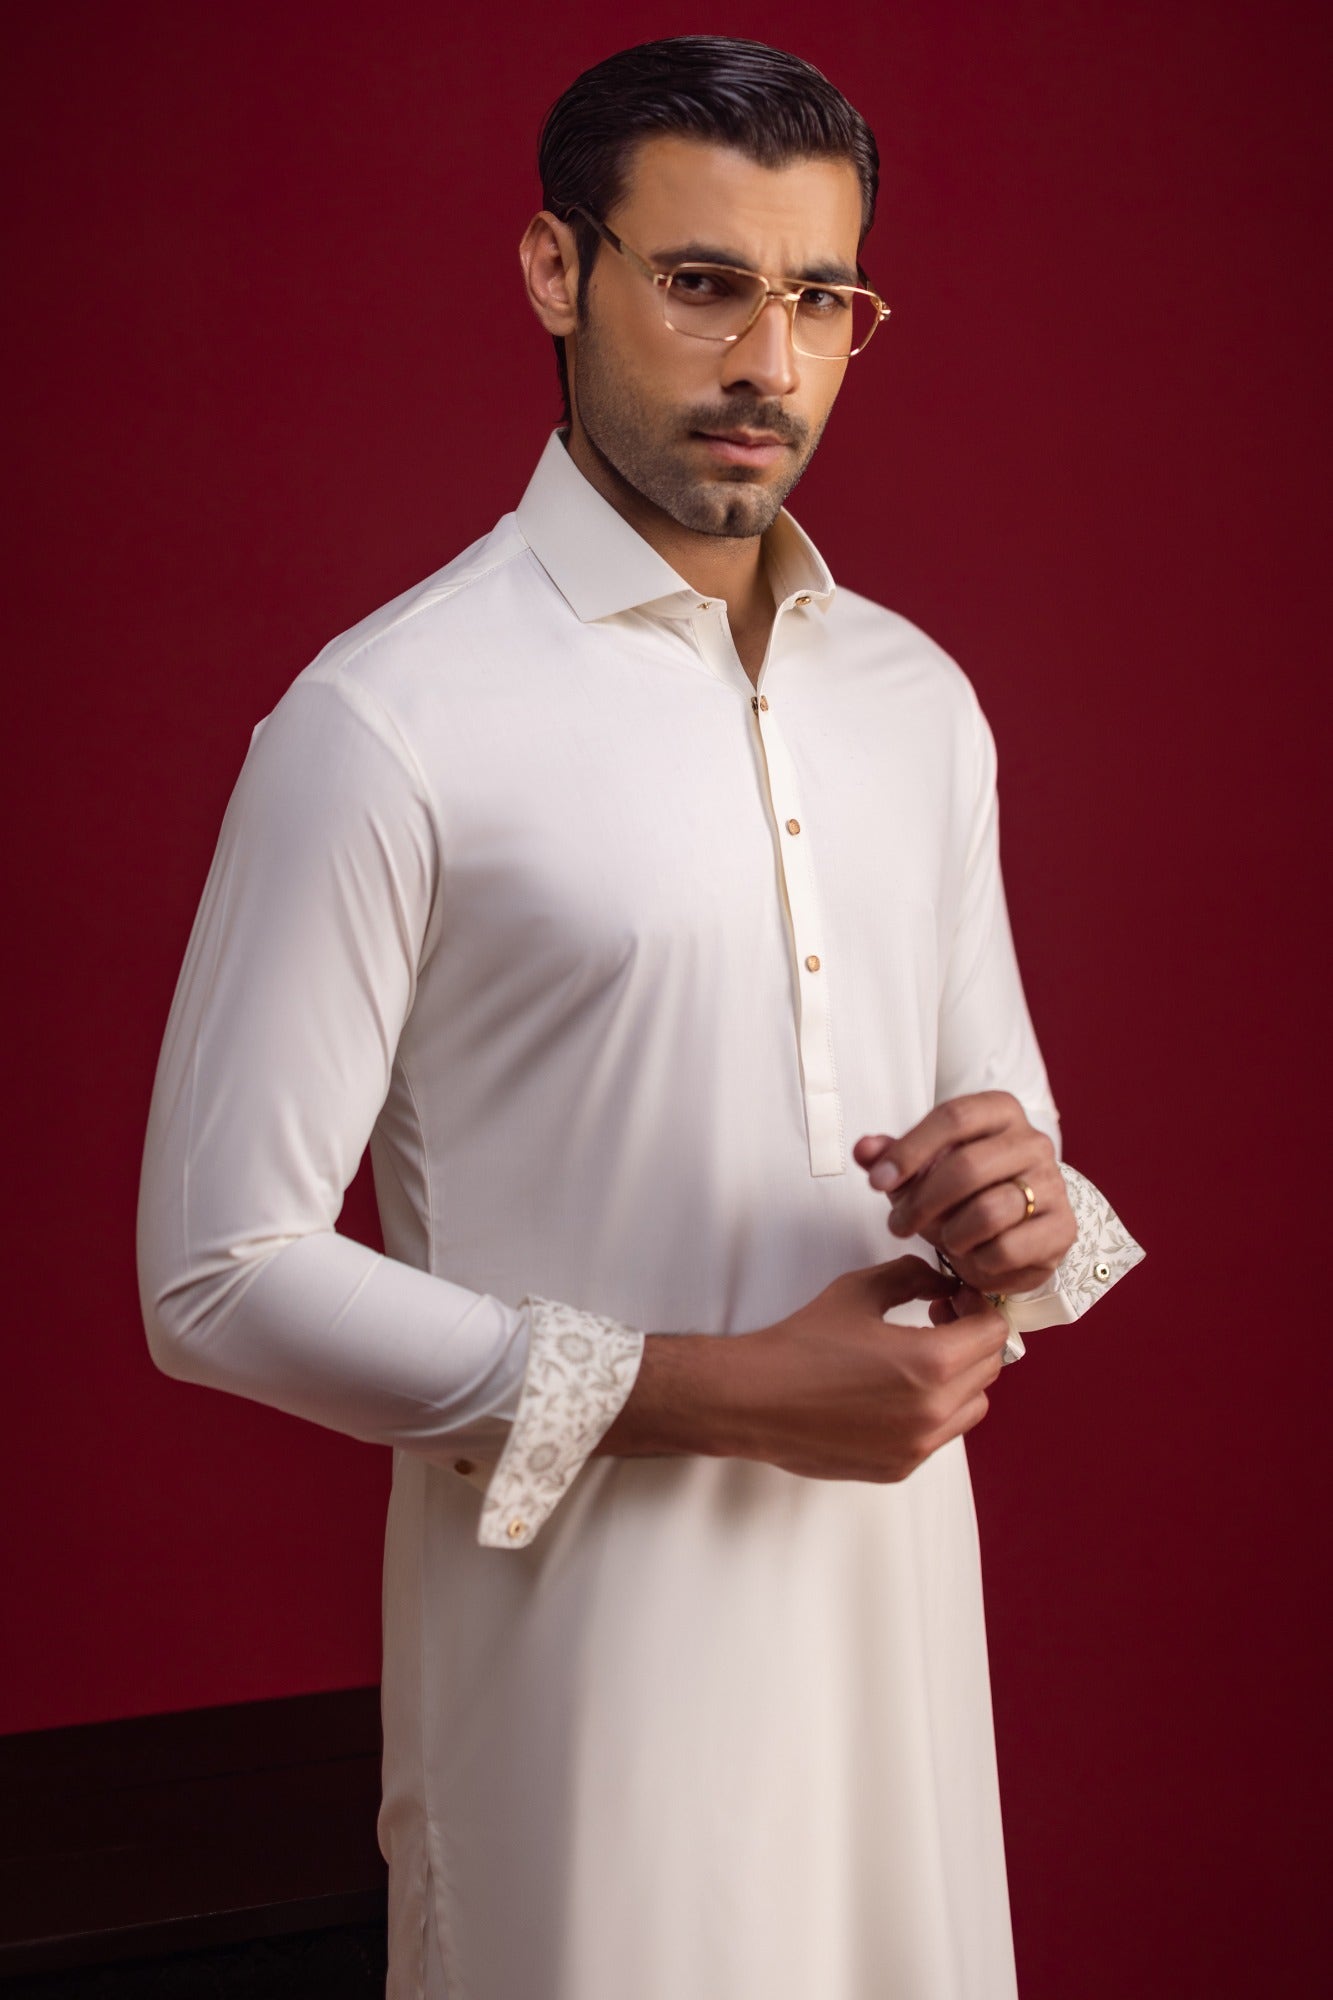
ivory kurta pants